Gamesmanship

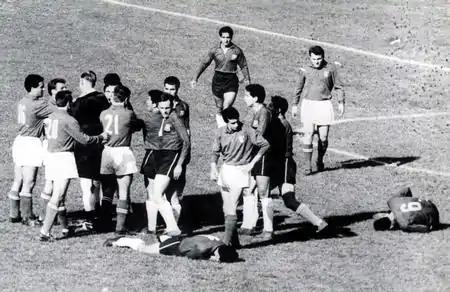
Feigning, exaggerating or drawing out an injury is a common strategy in association football to draw out time and an example of gamesmanship.

Gamesmanship is the use of dubious (although not technically illegal) methods to win or gain a serious advantage in a game or sport. It has been described as "Pushing the rules to the limit without getting caught, using whatever dubious methods possible to achieve the desired end". It may be inferred that the term derives from the idea of playing for the game (i.e. to win at any cost) as opposed to sportsmanship, which derives from the idea of playing for sport. The term was popularized by Stephen Potter's humorous 1947 book, "The Theory and Practice of Gamesmanship (or the Art of Winning Games without Actually Cheating)". It had, however, been used before by Ian Coster in his autobiographic book "Friends in Aspic", published in 1939, where it was attributed to Francis Meynell.